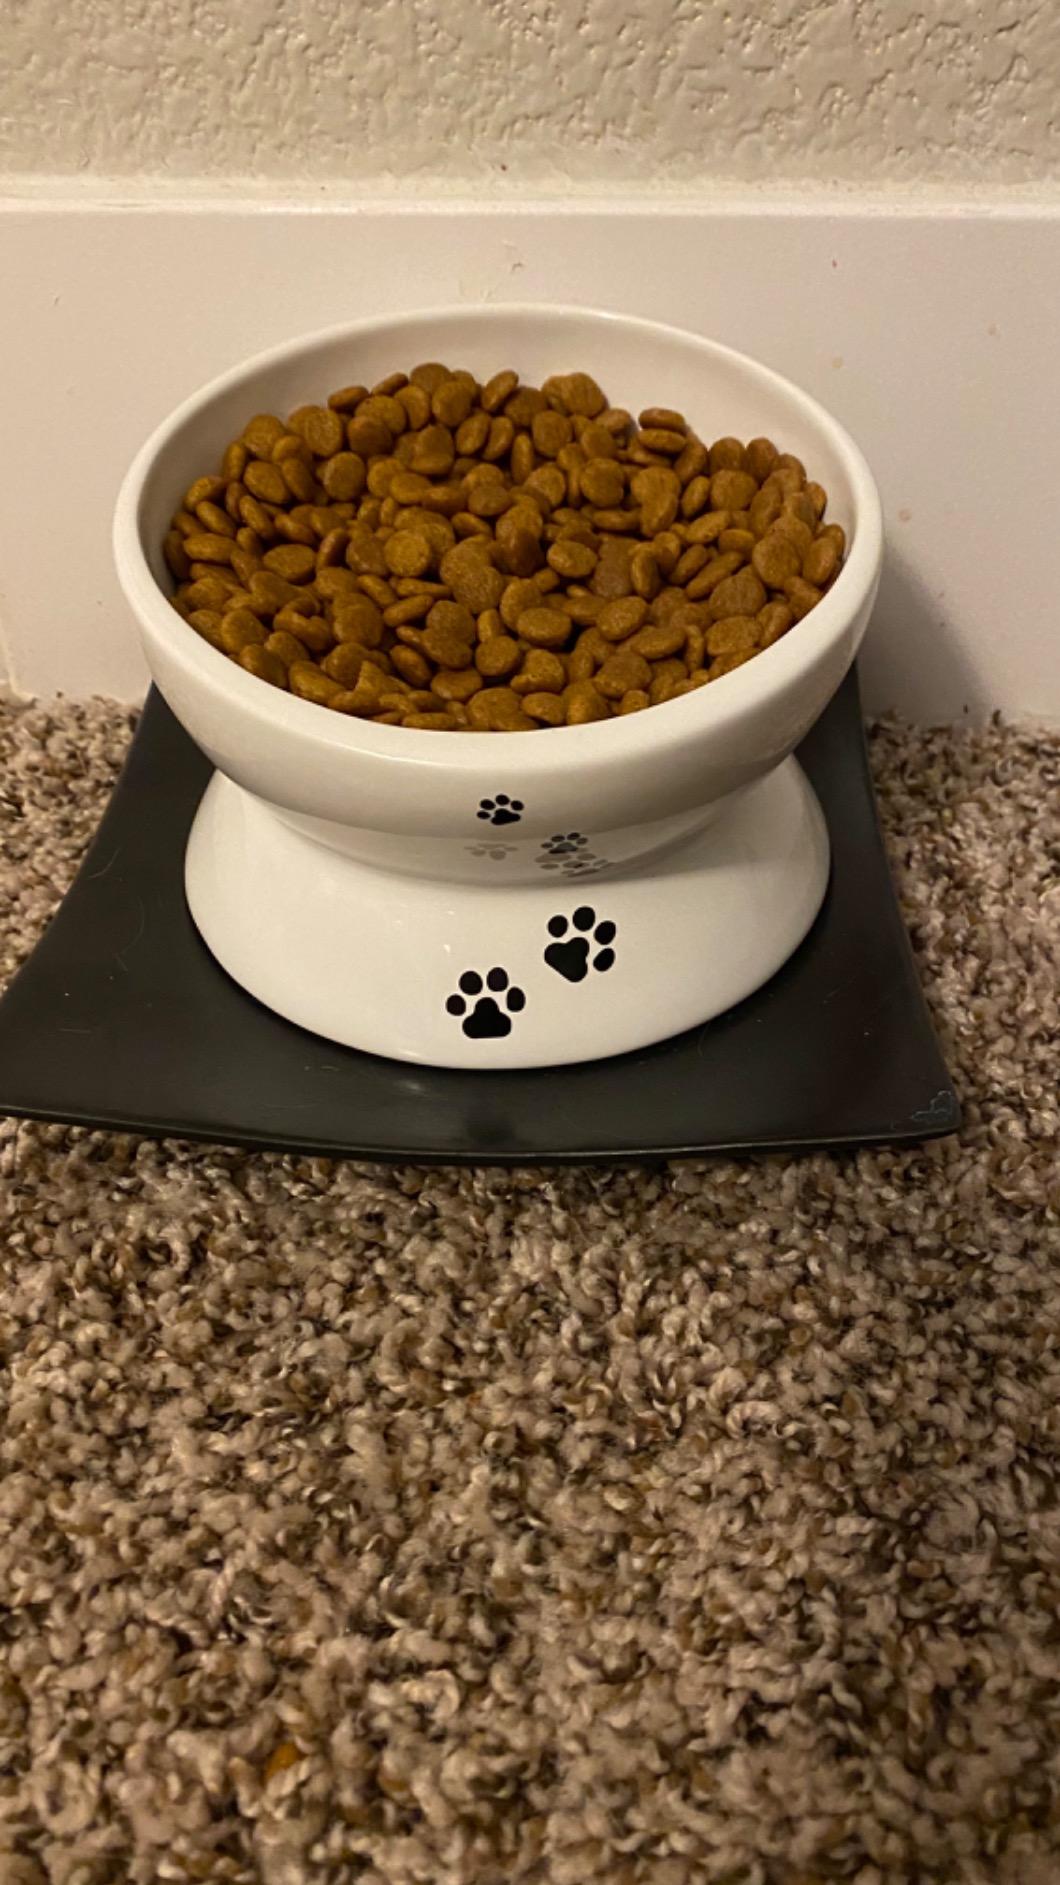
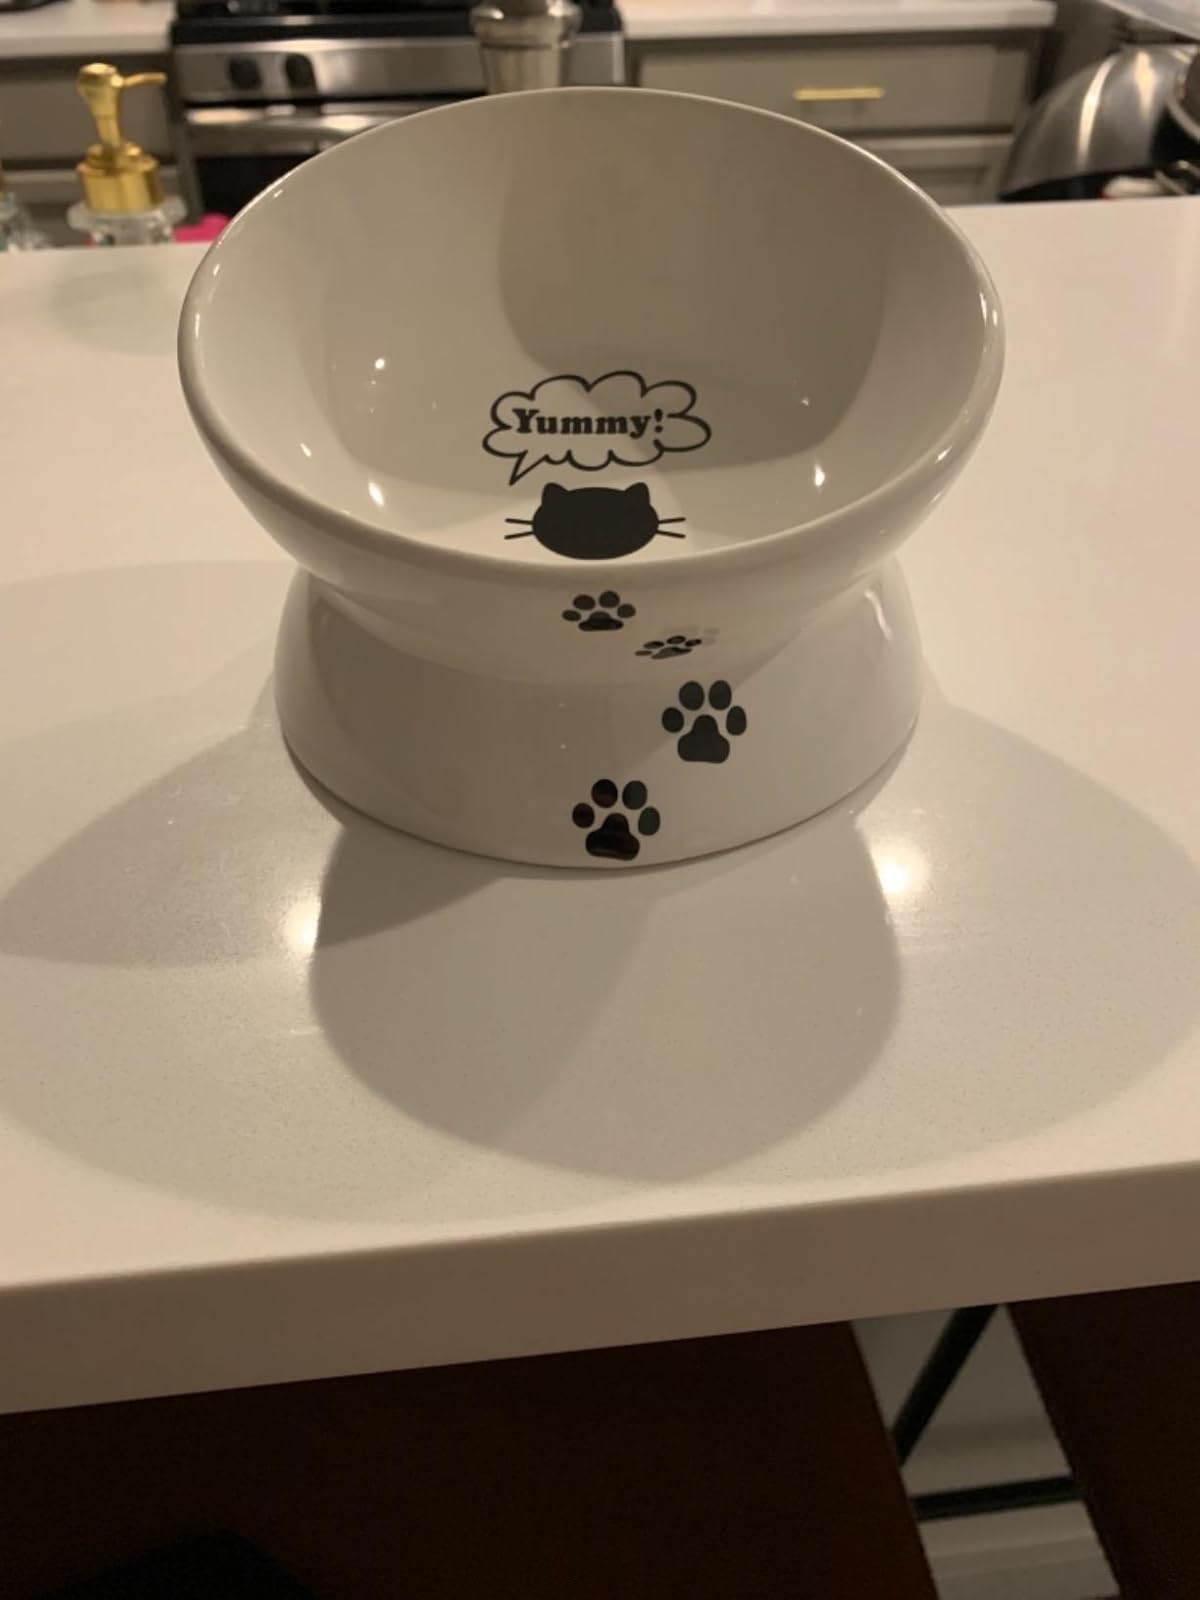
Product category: items_bowl
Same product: yes